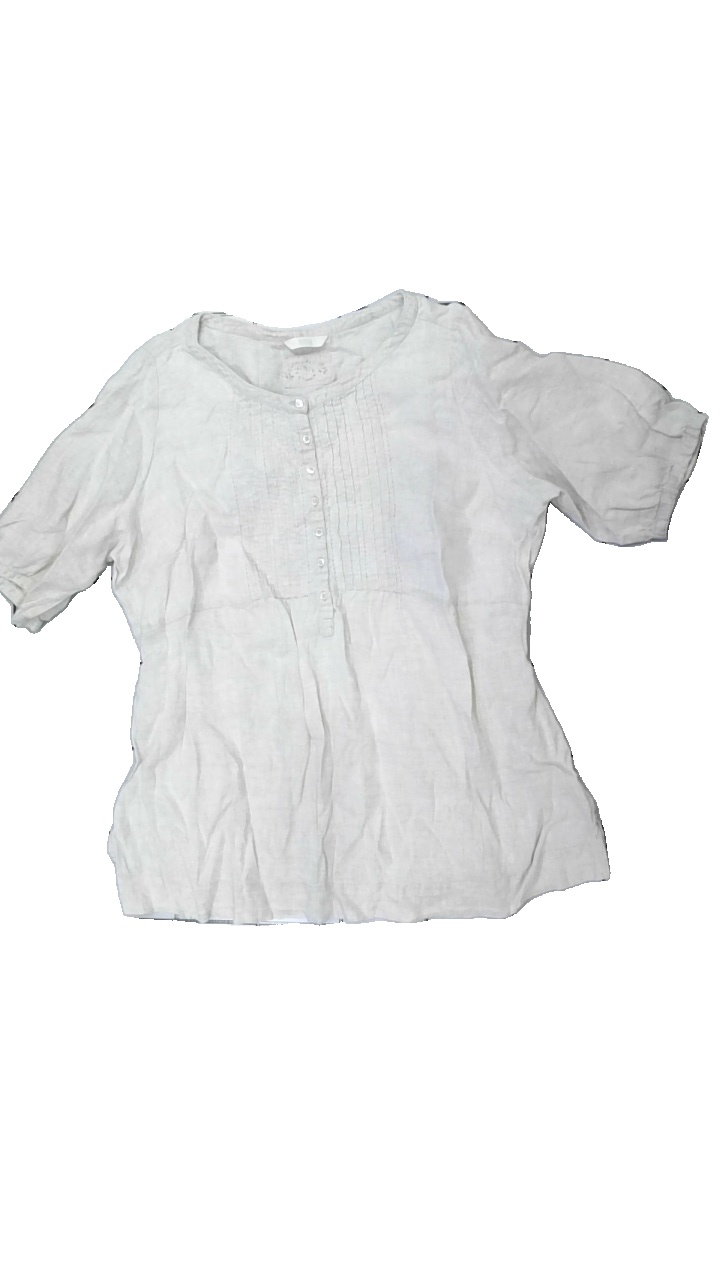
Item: Blouse (Ladies)
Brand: Marks & Spencer
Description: beige blus
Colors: Beige
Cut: Regular
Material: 100% cotton
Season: All
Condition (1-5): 5
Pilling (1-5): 5
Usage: Reuse
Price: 50-100